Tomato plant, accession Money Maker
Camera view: vertical (180 deg); turntable rotation: 150 degrees
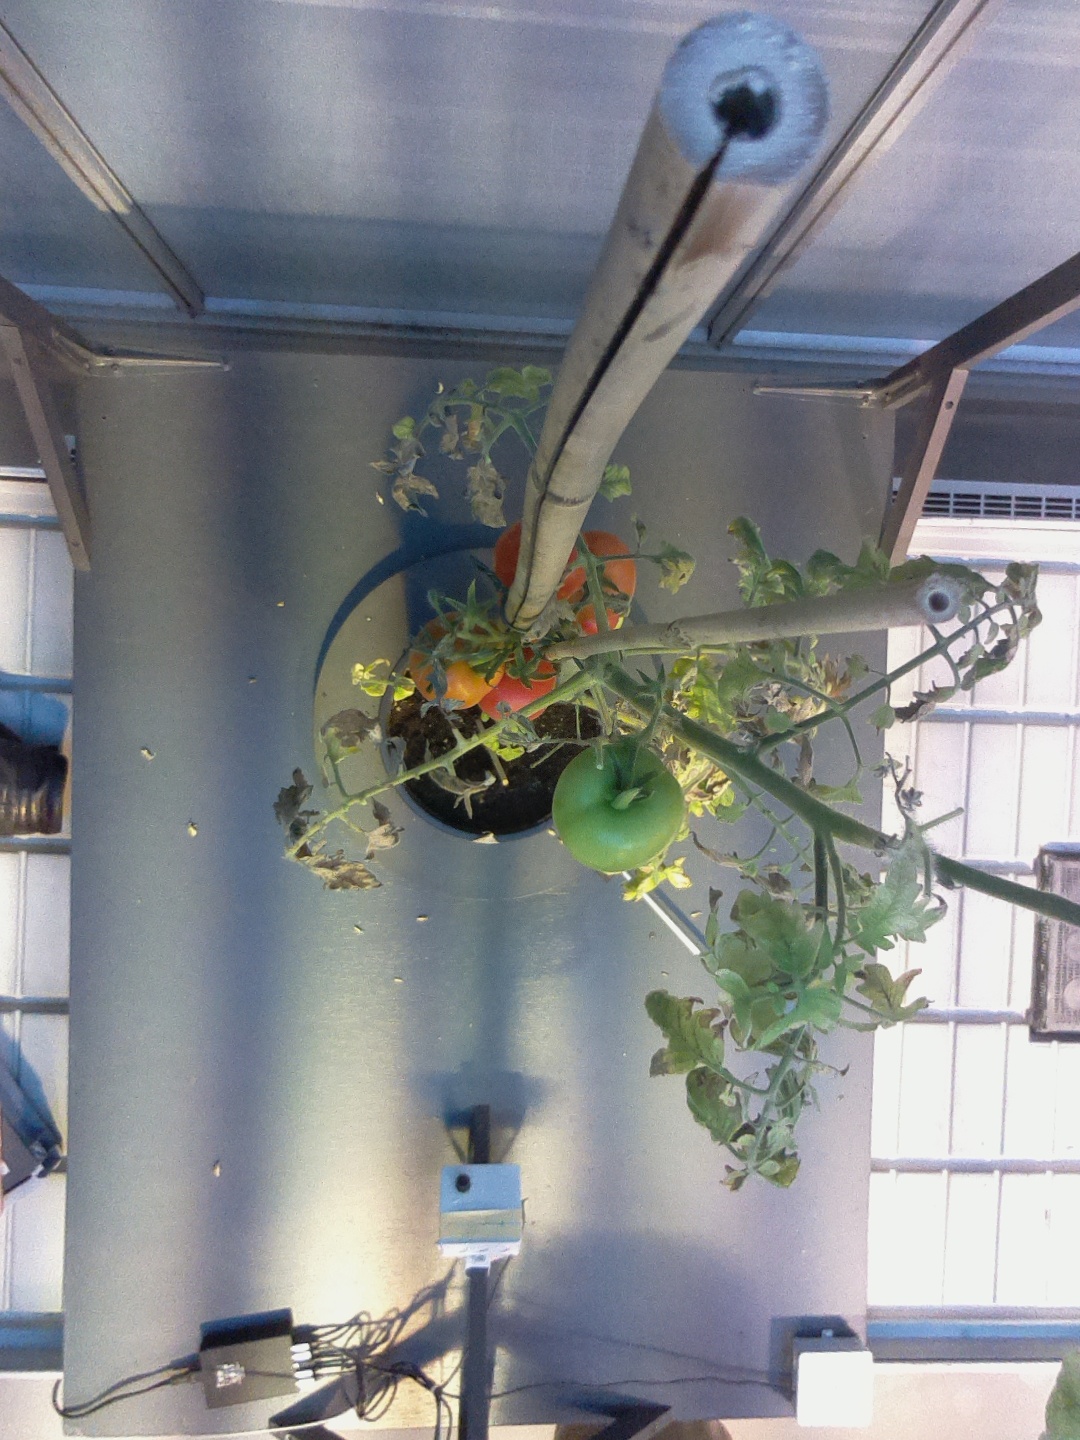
BBCH growth stage 89: 90%-100% of fruits show typical fully ripe color